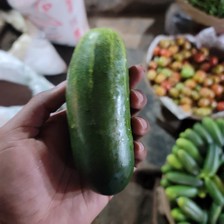
Label: cucumber